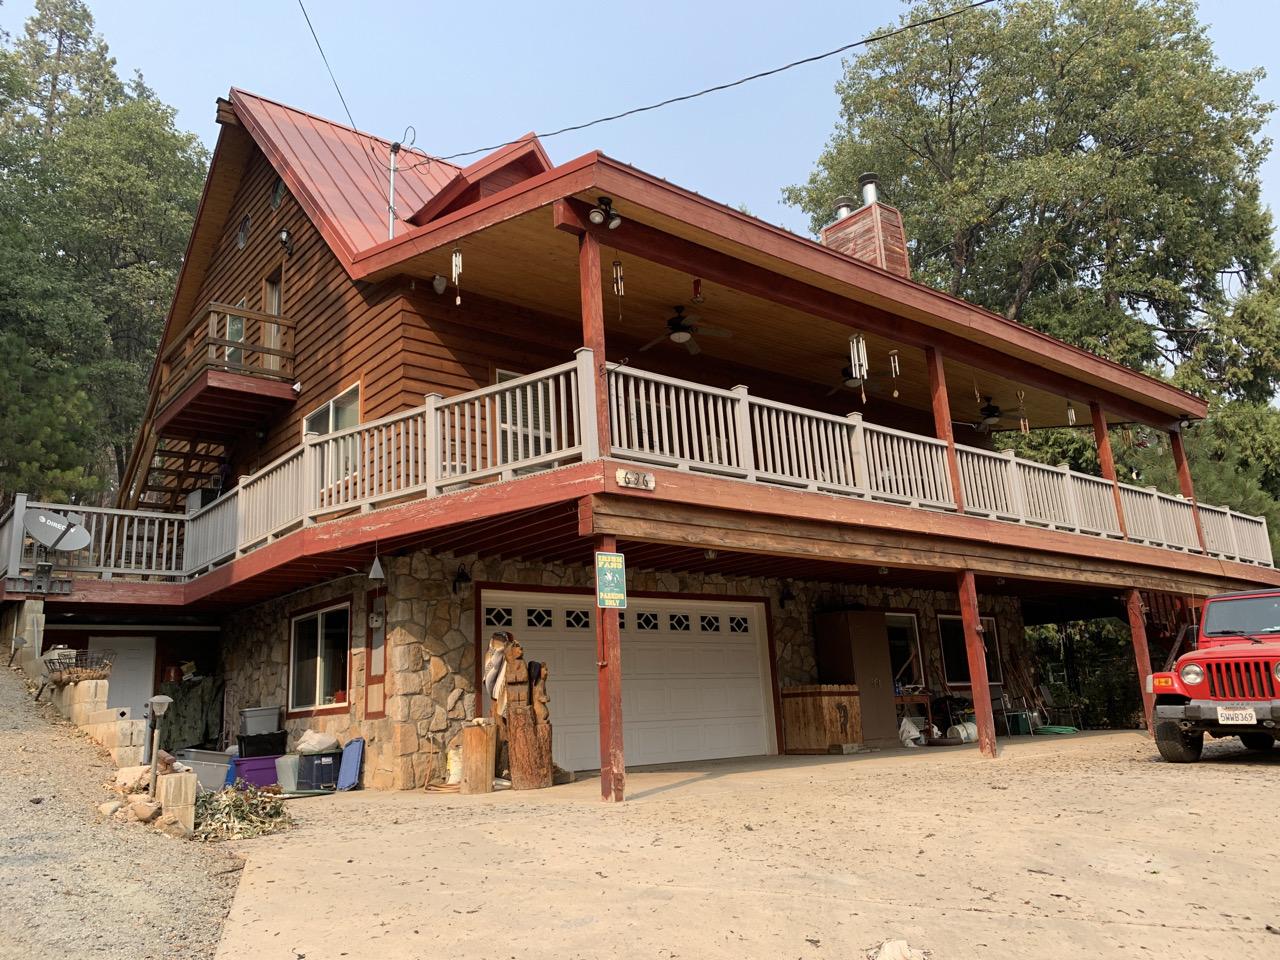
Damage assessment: no_damage